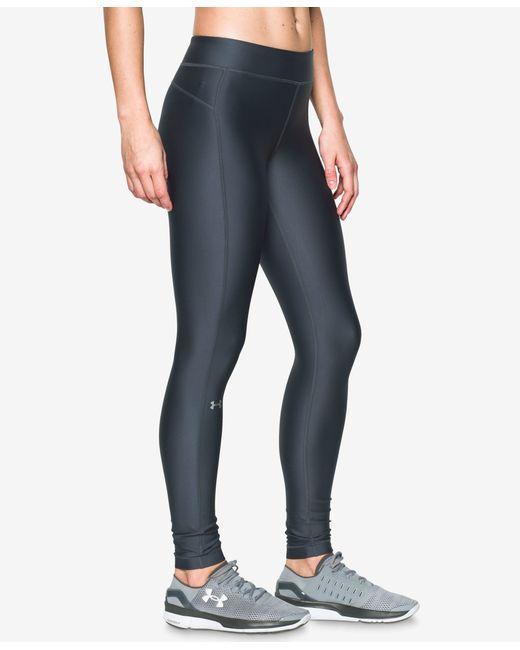
Slim Fit Sportbekleidung schwarz niedriger für Frauen